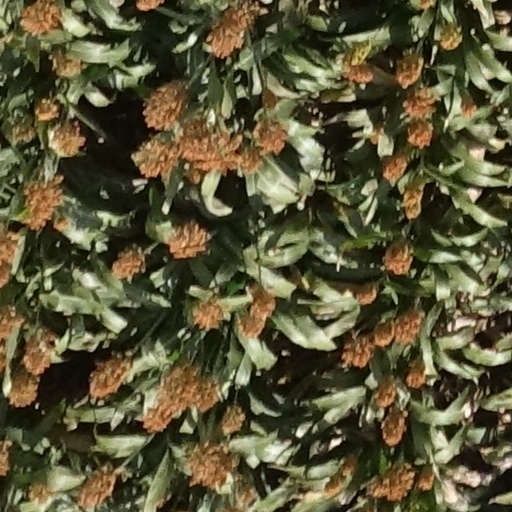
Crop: sorghum